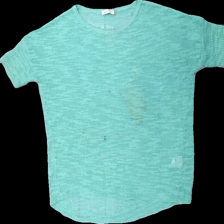
View: front
Type: T-shirt
Category: Ladies
Brand: Not in the list
Brand text on label: bon'a parte
Colors: Green
Material: 100% acrylic
Cut: Regular
Size: M
Season: All
Stains: Major
Damage: fläckar
Damage location: middle center
Damage 2 location: middle right
Damage 3 location: bottom left
Price range: <50
Recommended usage: Export
Description: grön t-shirt med stora fläckar fram